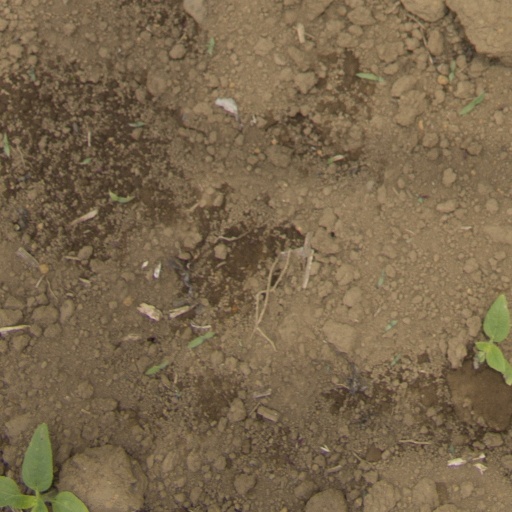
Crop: Jerusalem artichoke